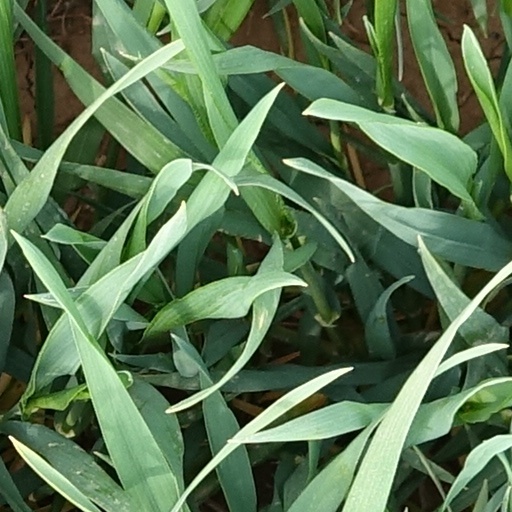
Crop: wheat